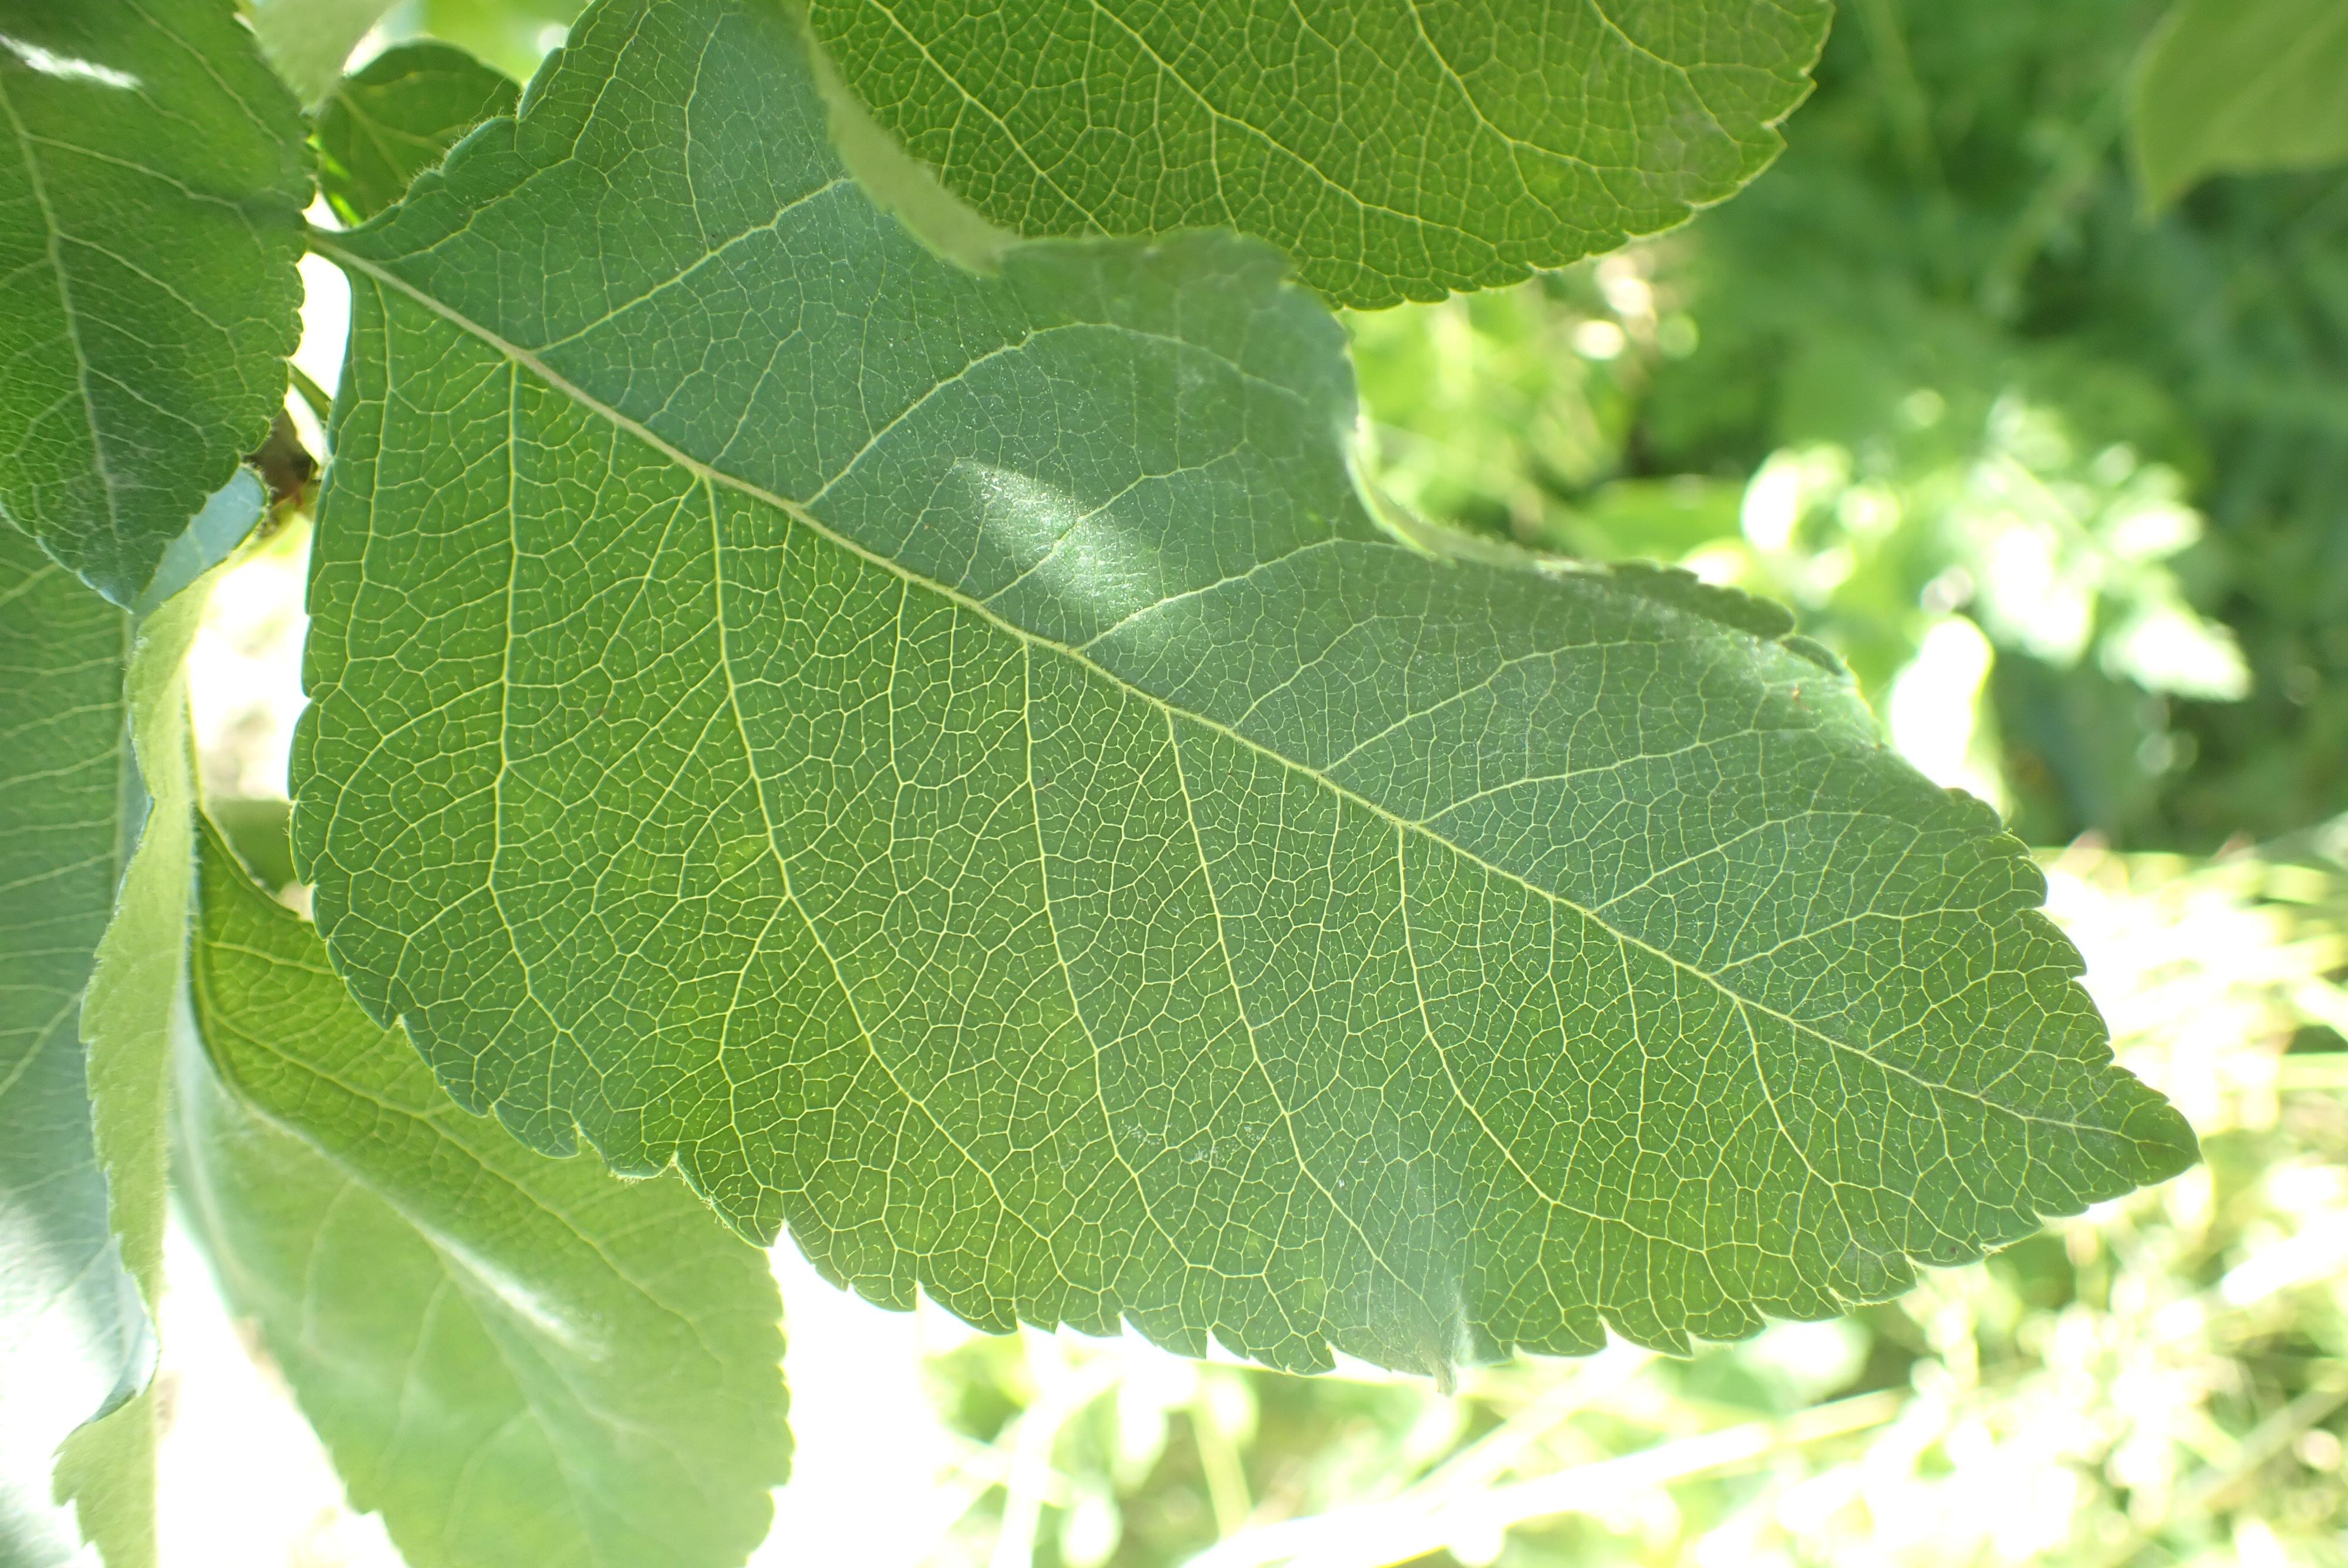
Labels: healthy